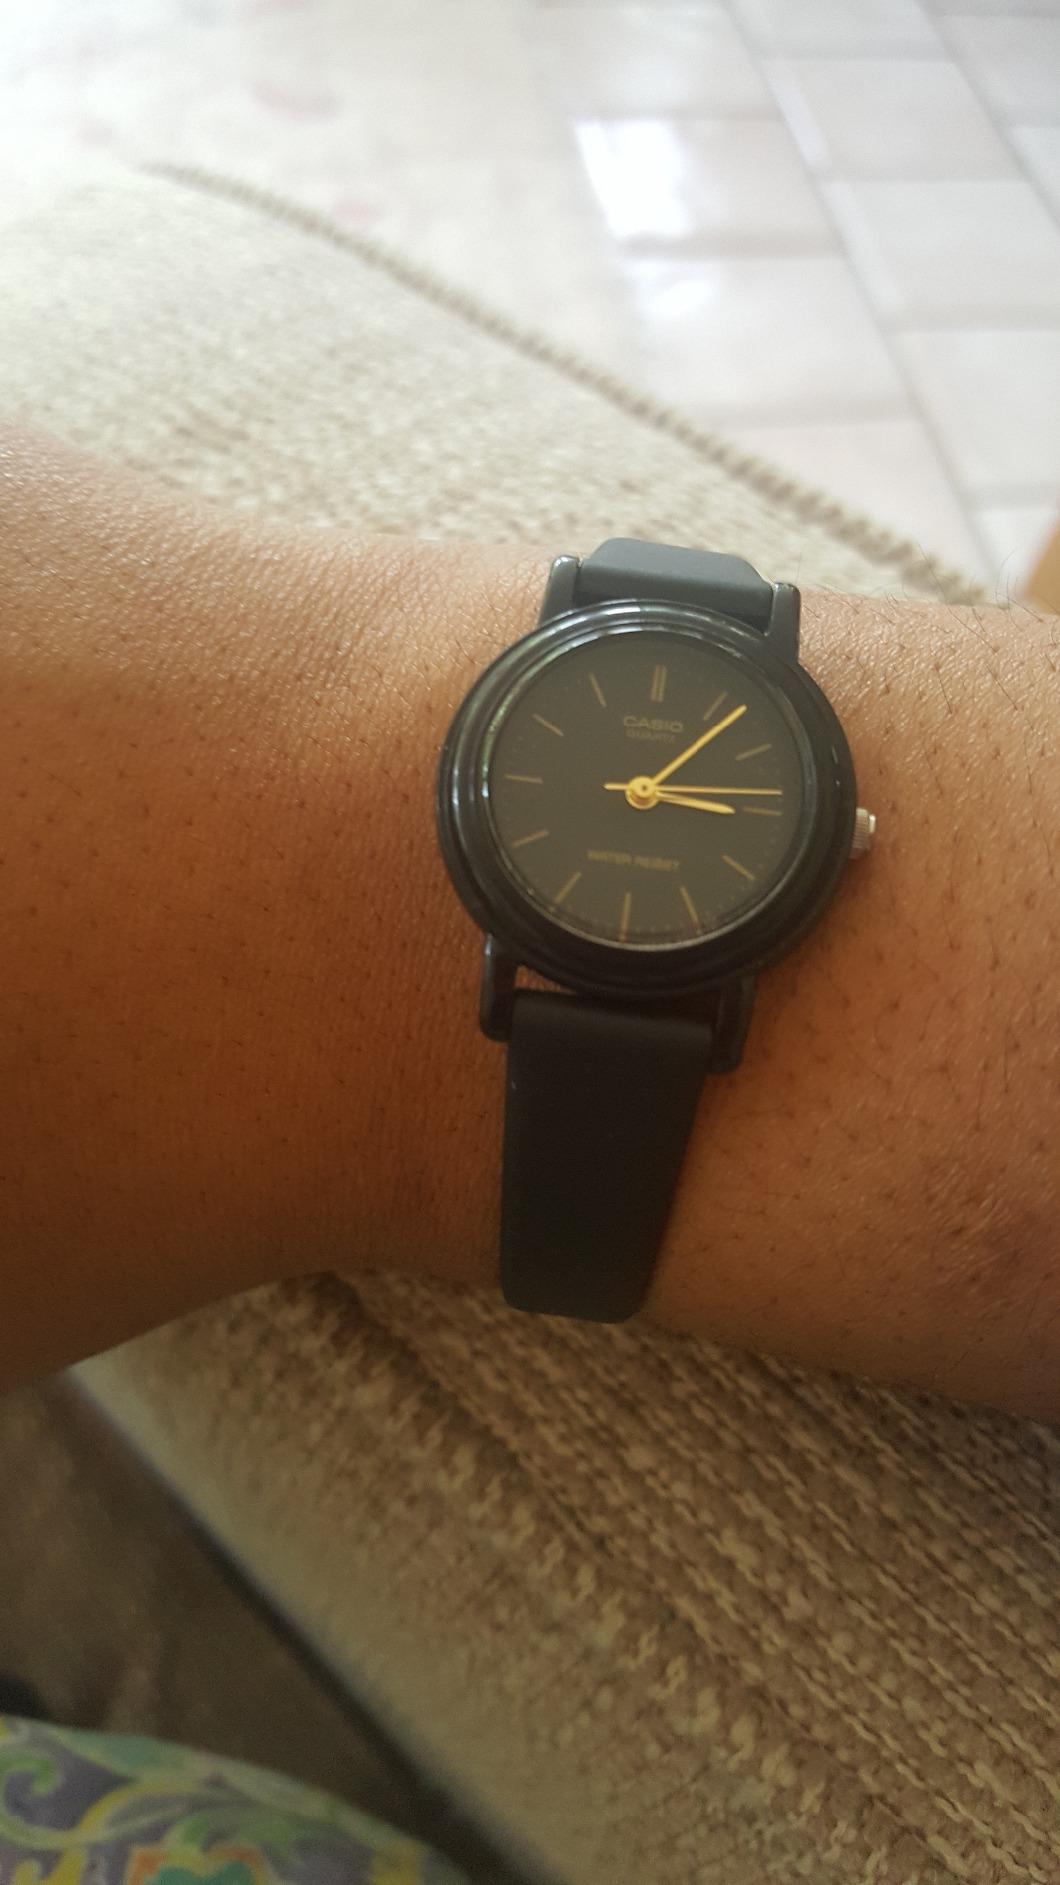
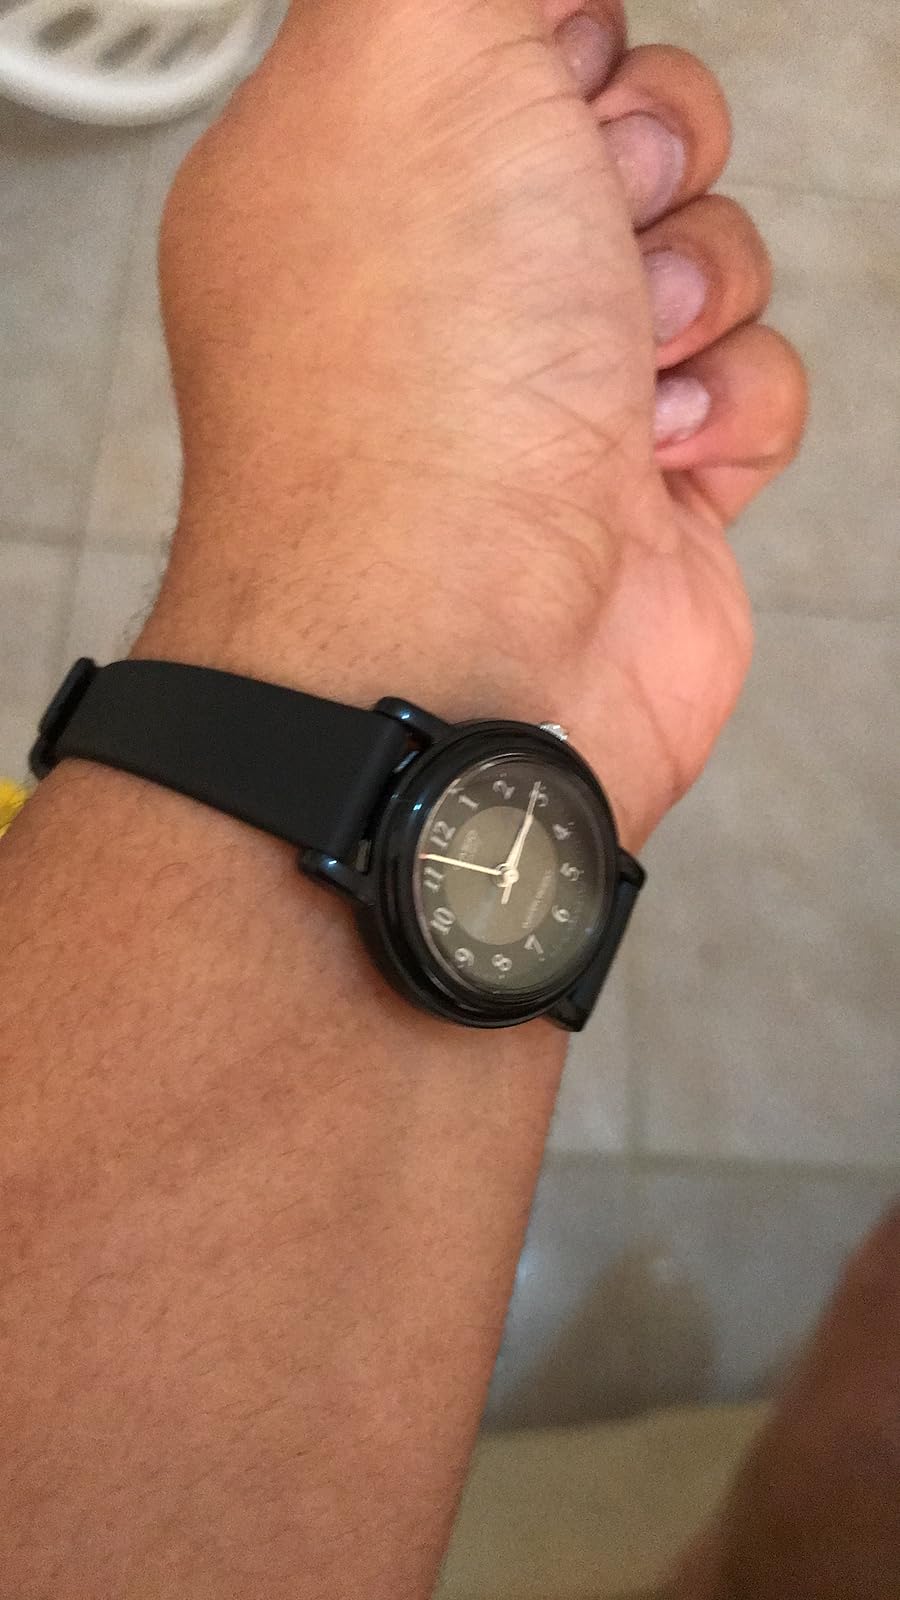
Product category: accessories_watch
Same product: no